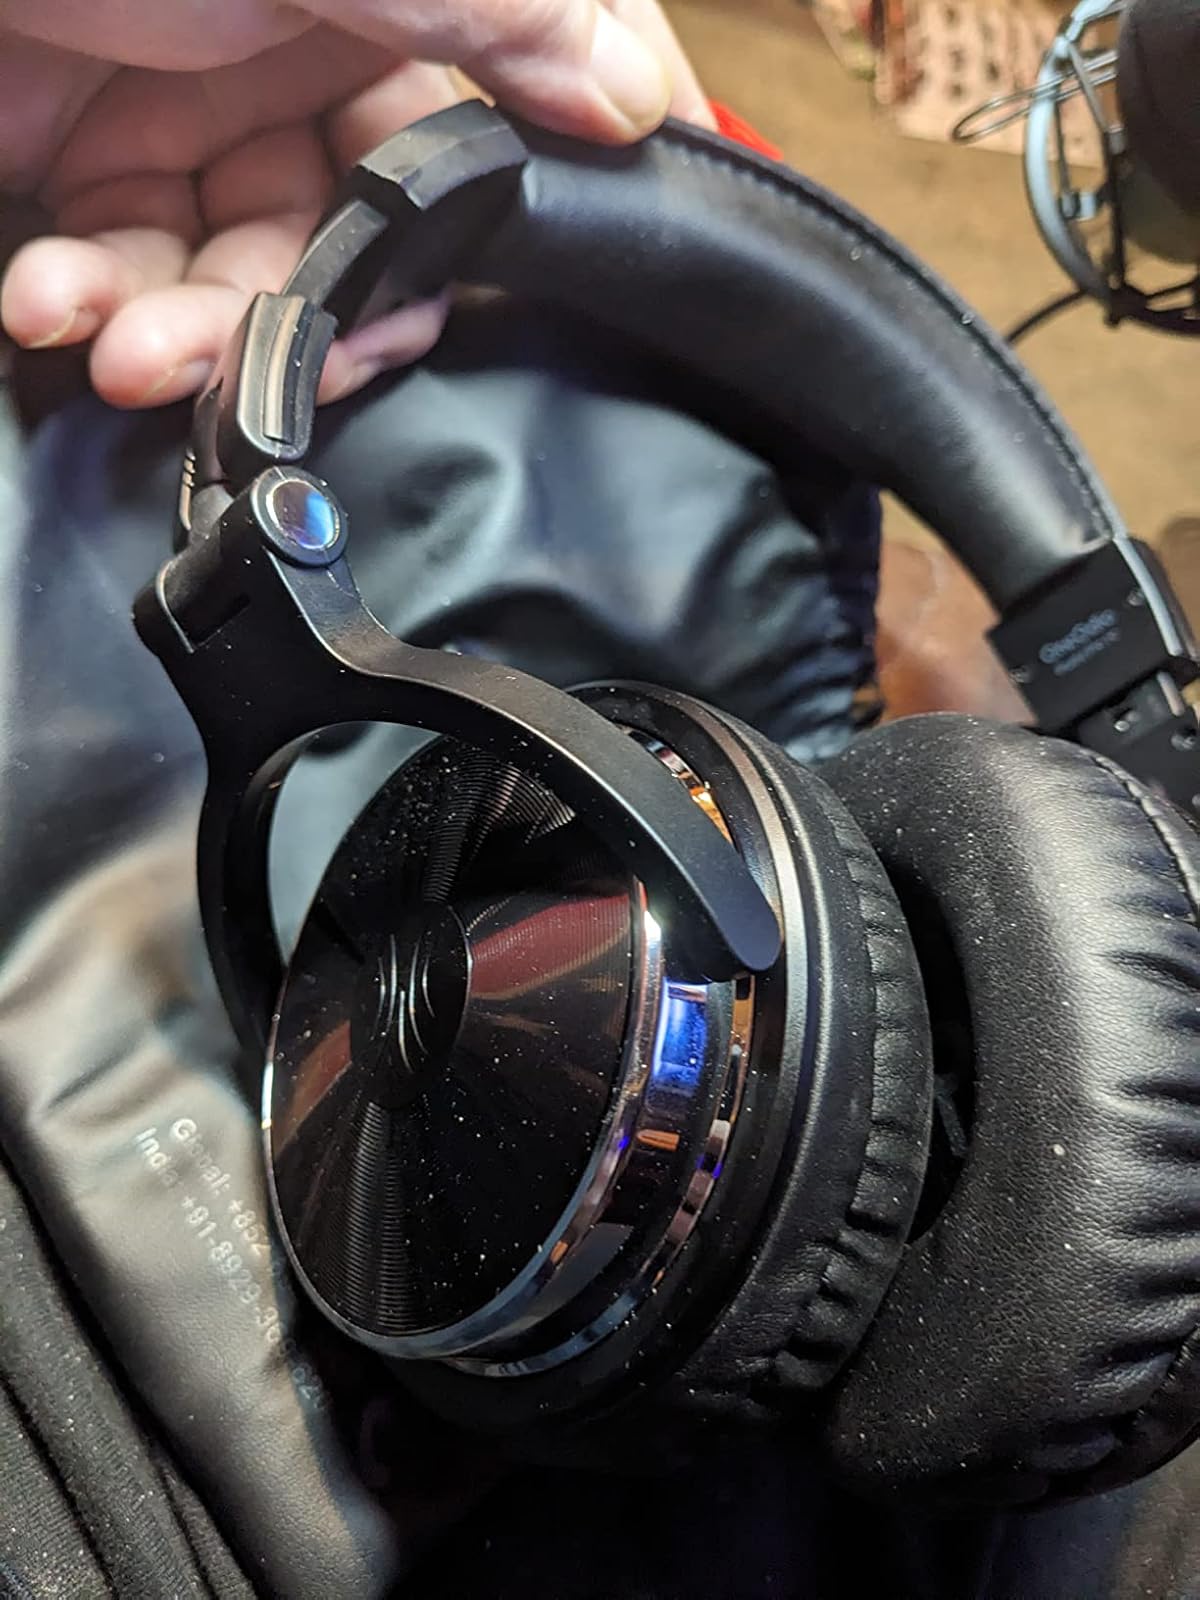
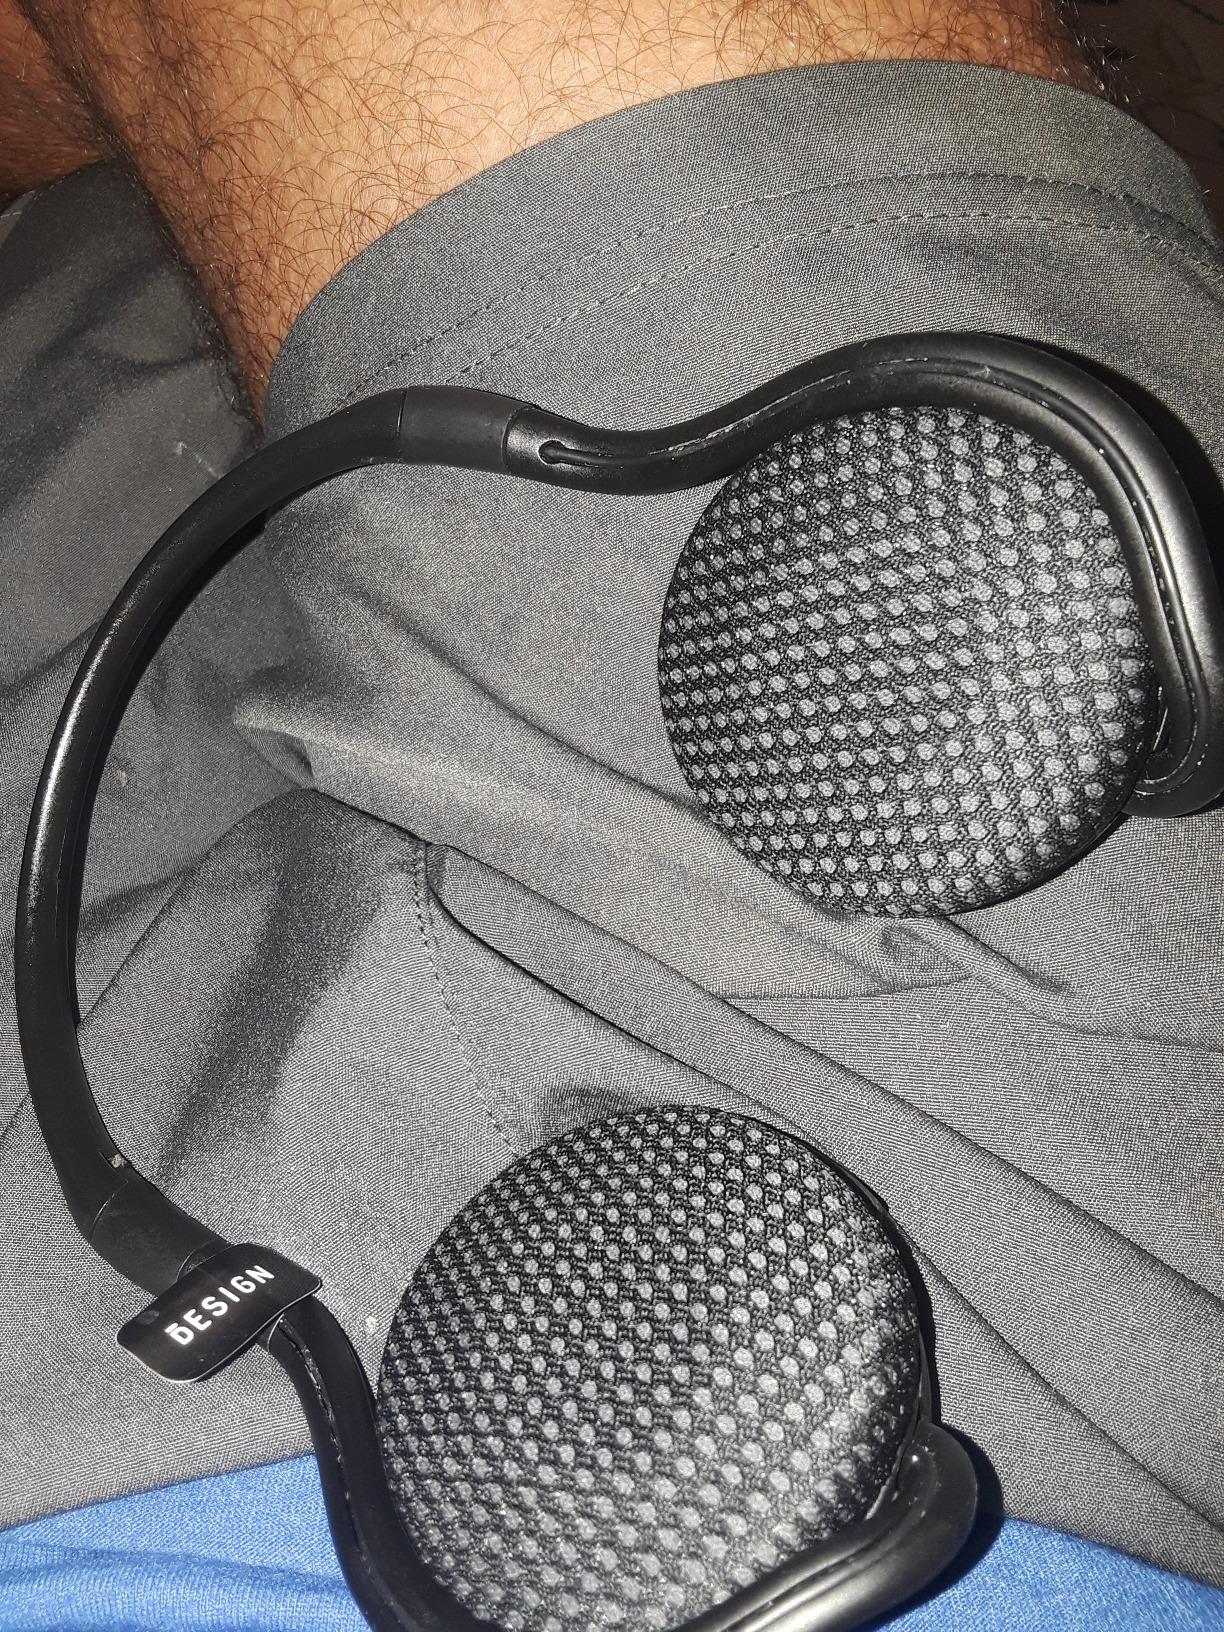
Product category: headphones
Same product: no